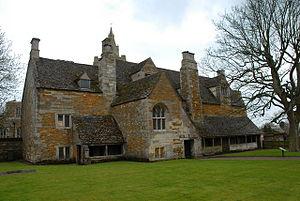
Cette liste des musées du Rutland, Angleterre contient des musées qui sont définis dans ce contexte comme des institutions qui recueillent et soignent des objets d'intérêt culturel, artistique, scientifique ou historique. leurs collections ou expositions connexes disponibles pour la consultation publique. Sont également inclus les galeries d'art à but non lucratif et les galeries d'art universitaires. Les musées virtuels ne sont pas inclus.
Lyddington est un village et une paroisse civile d'Angleterre situé dans le sud du Rutland.